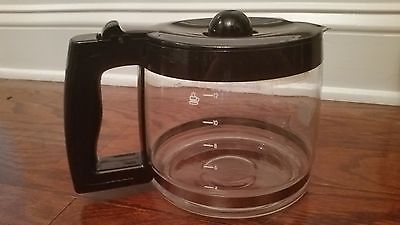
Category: coffee maker